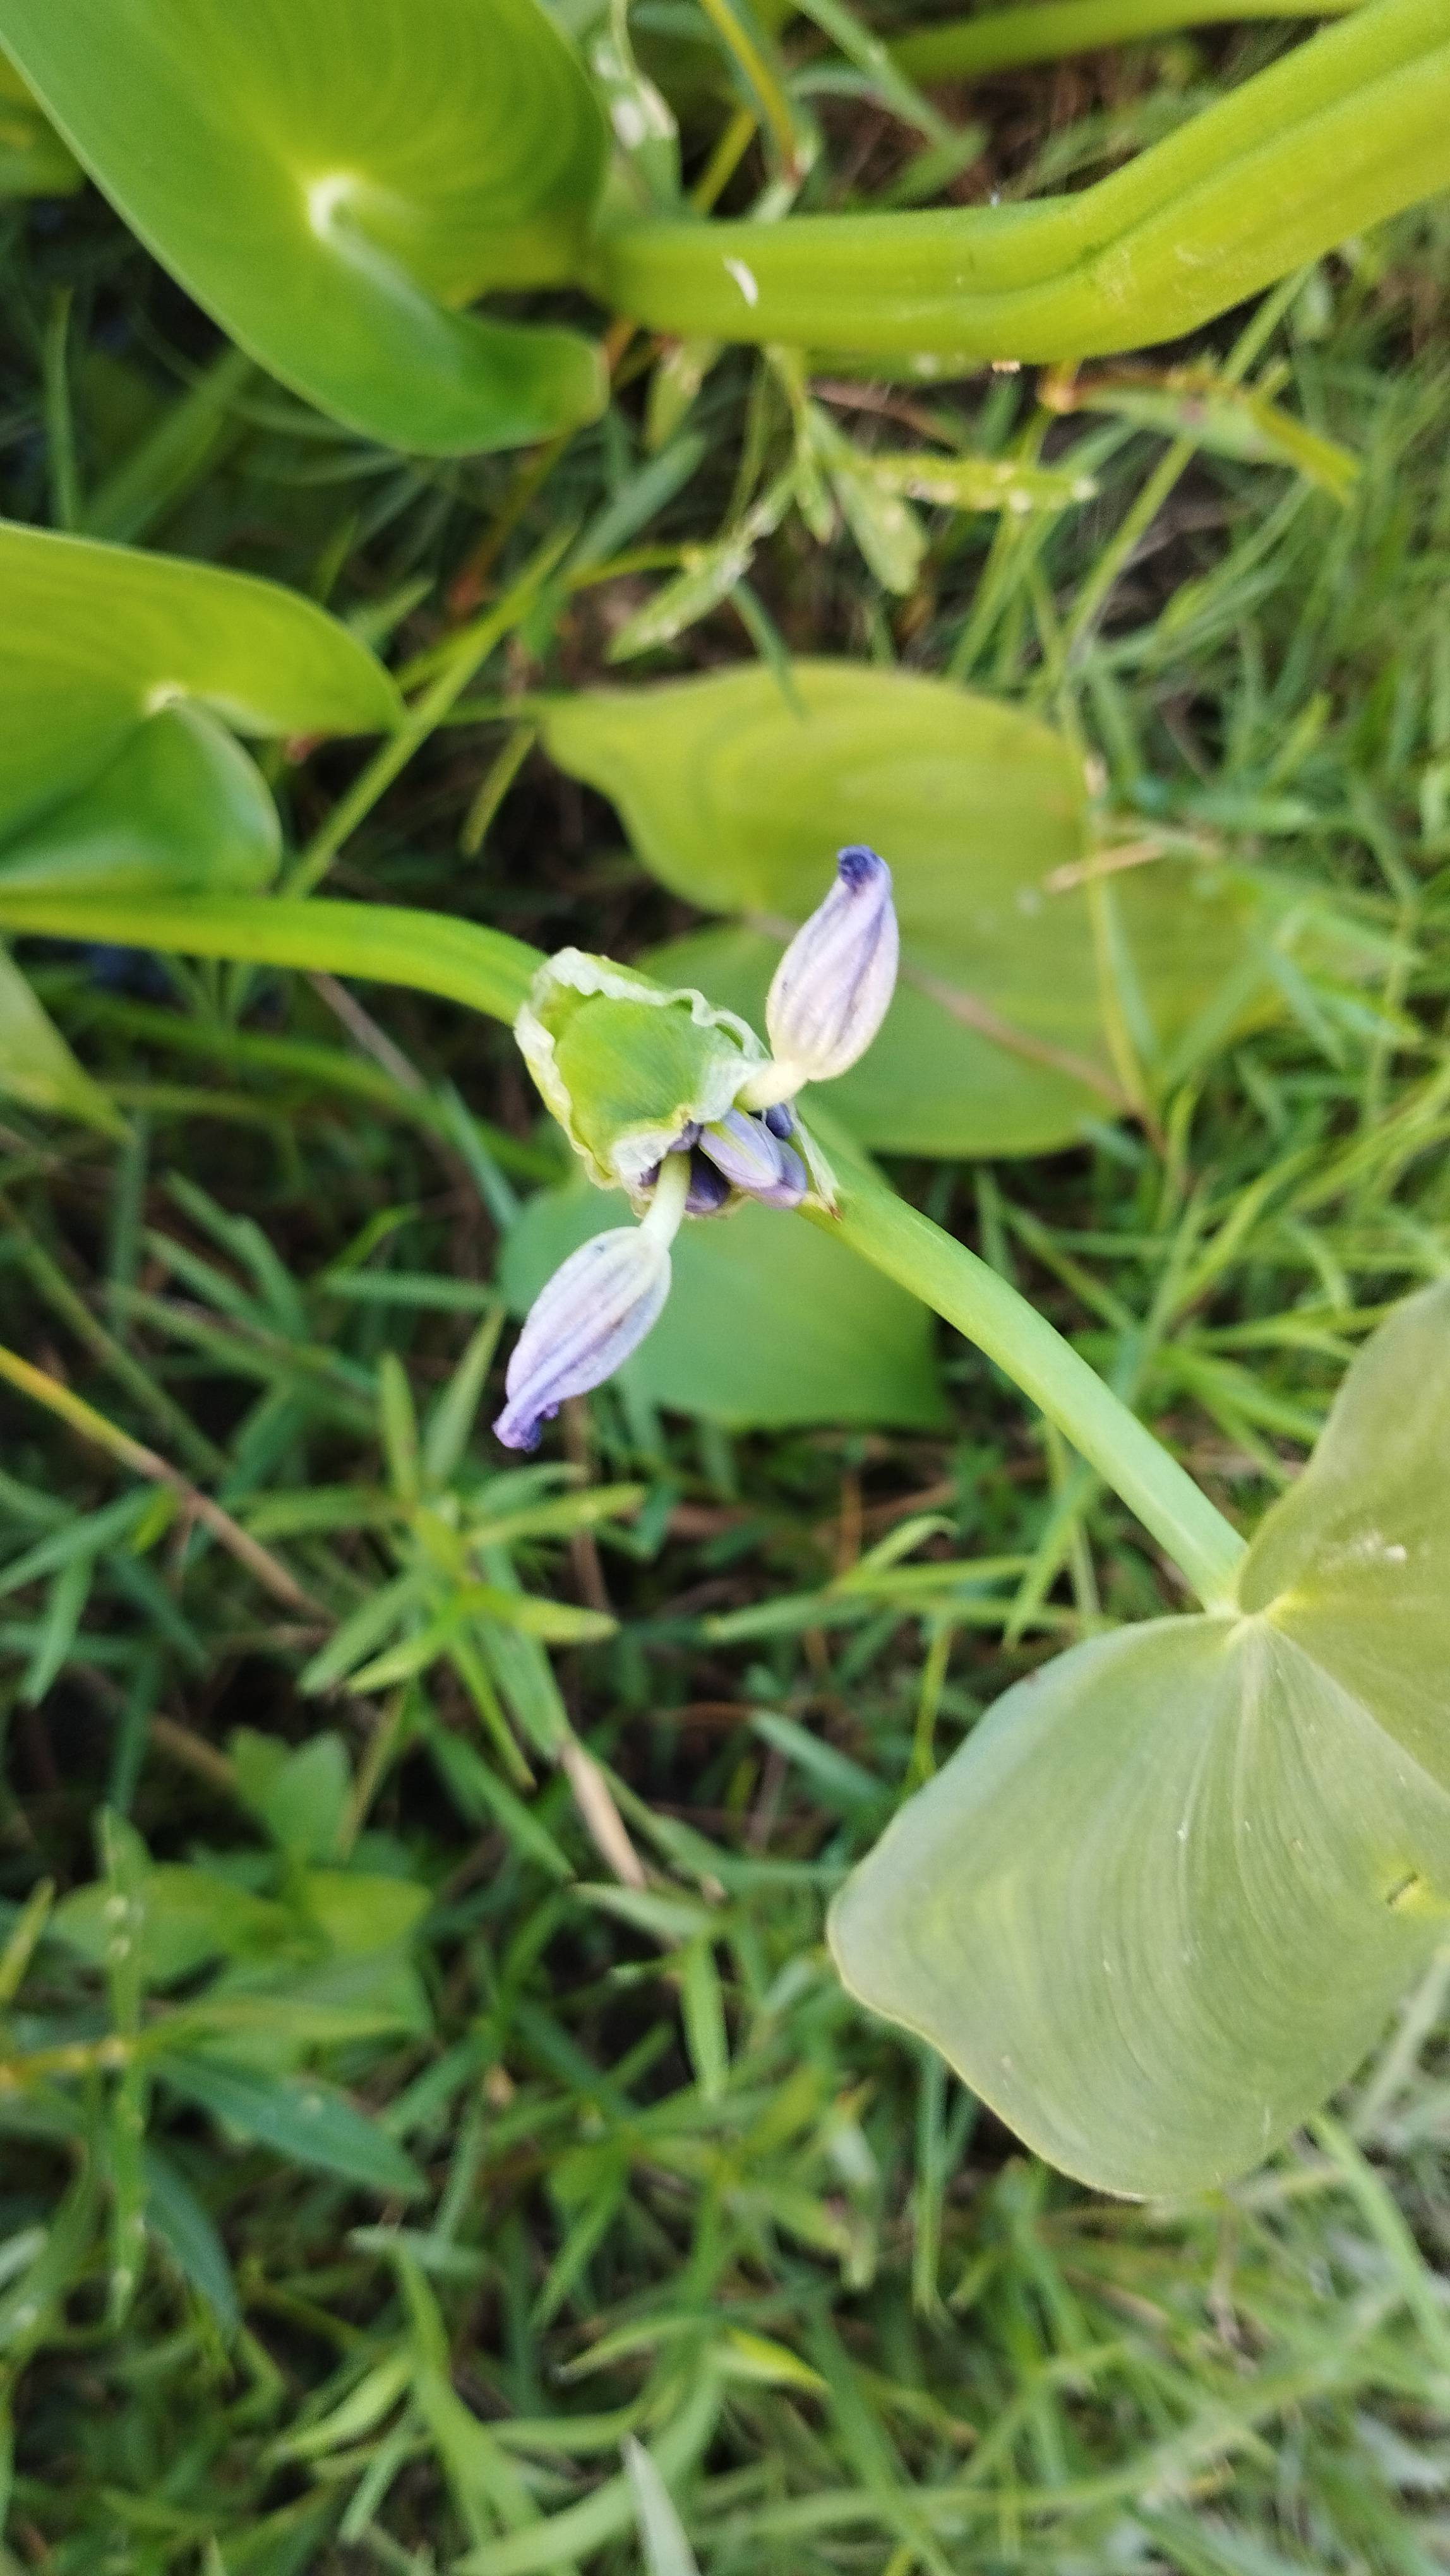
Species: Heartleaf False Pickerelweed (Monochoria korsakowii)